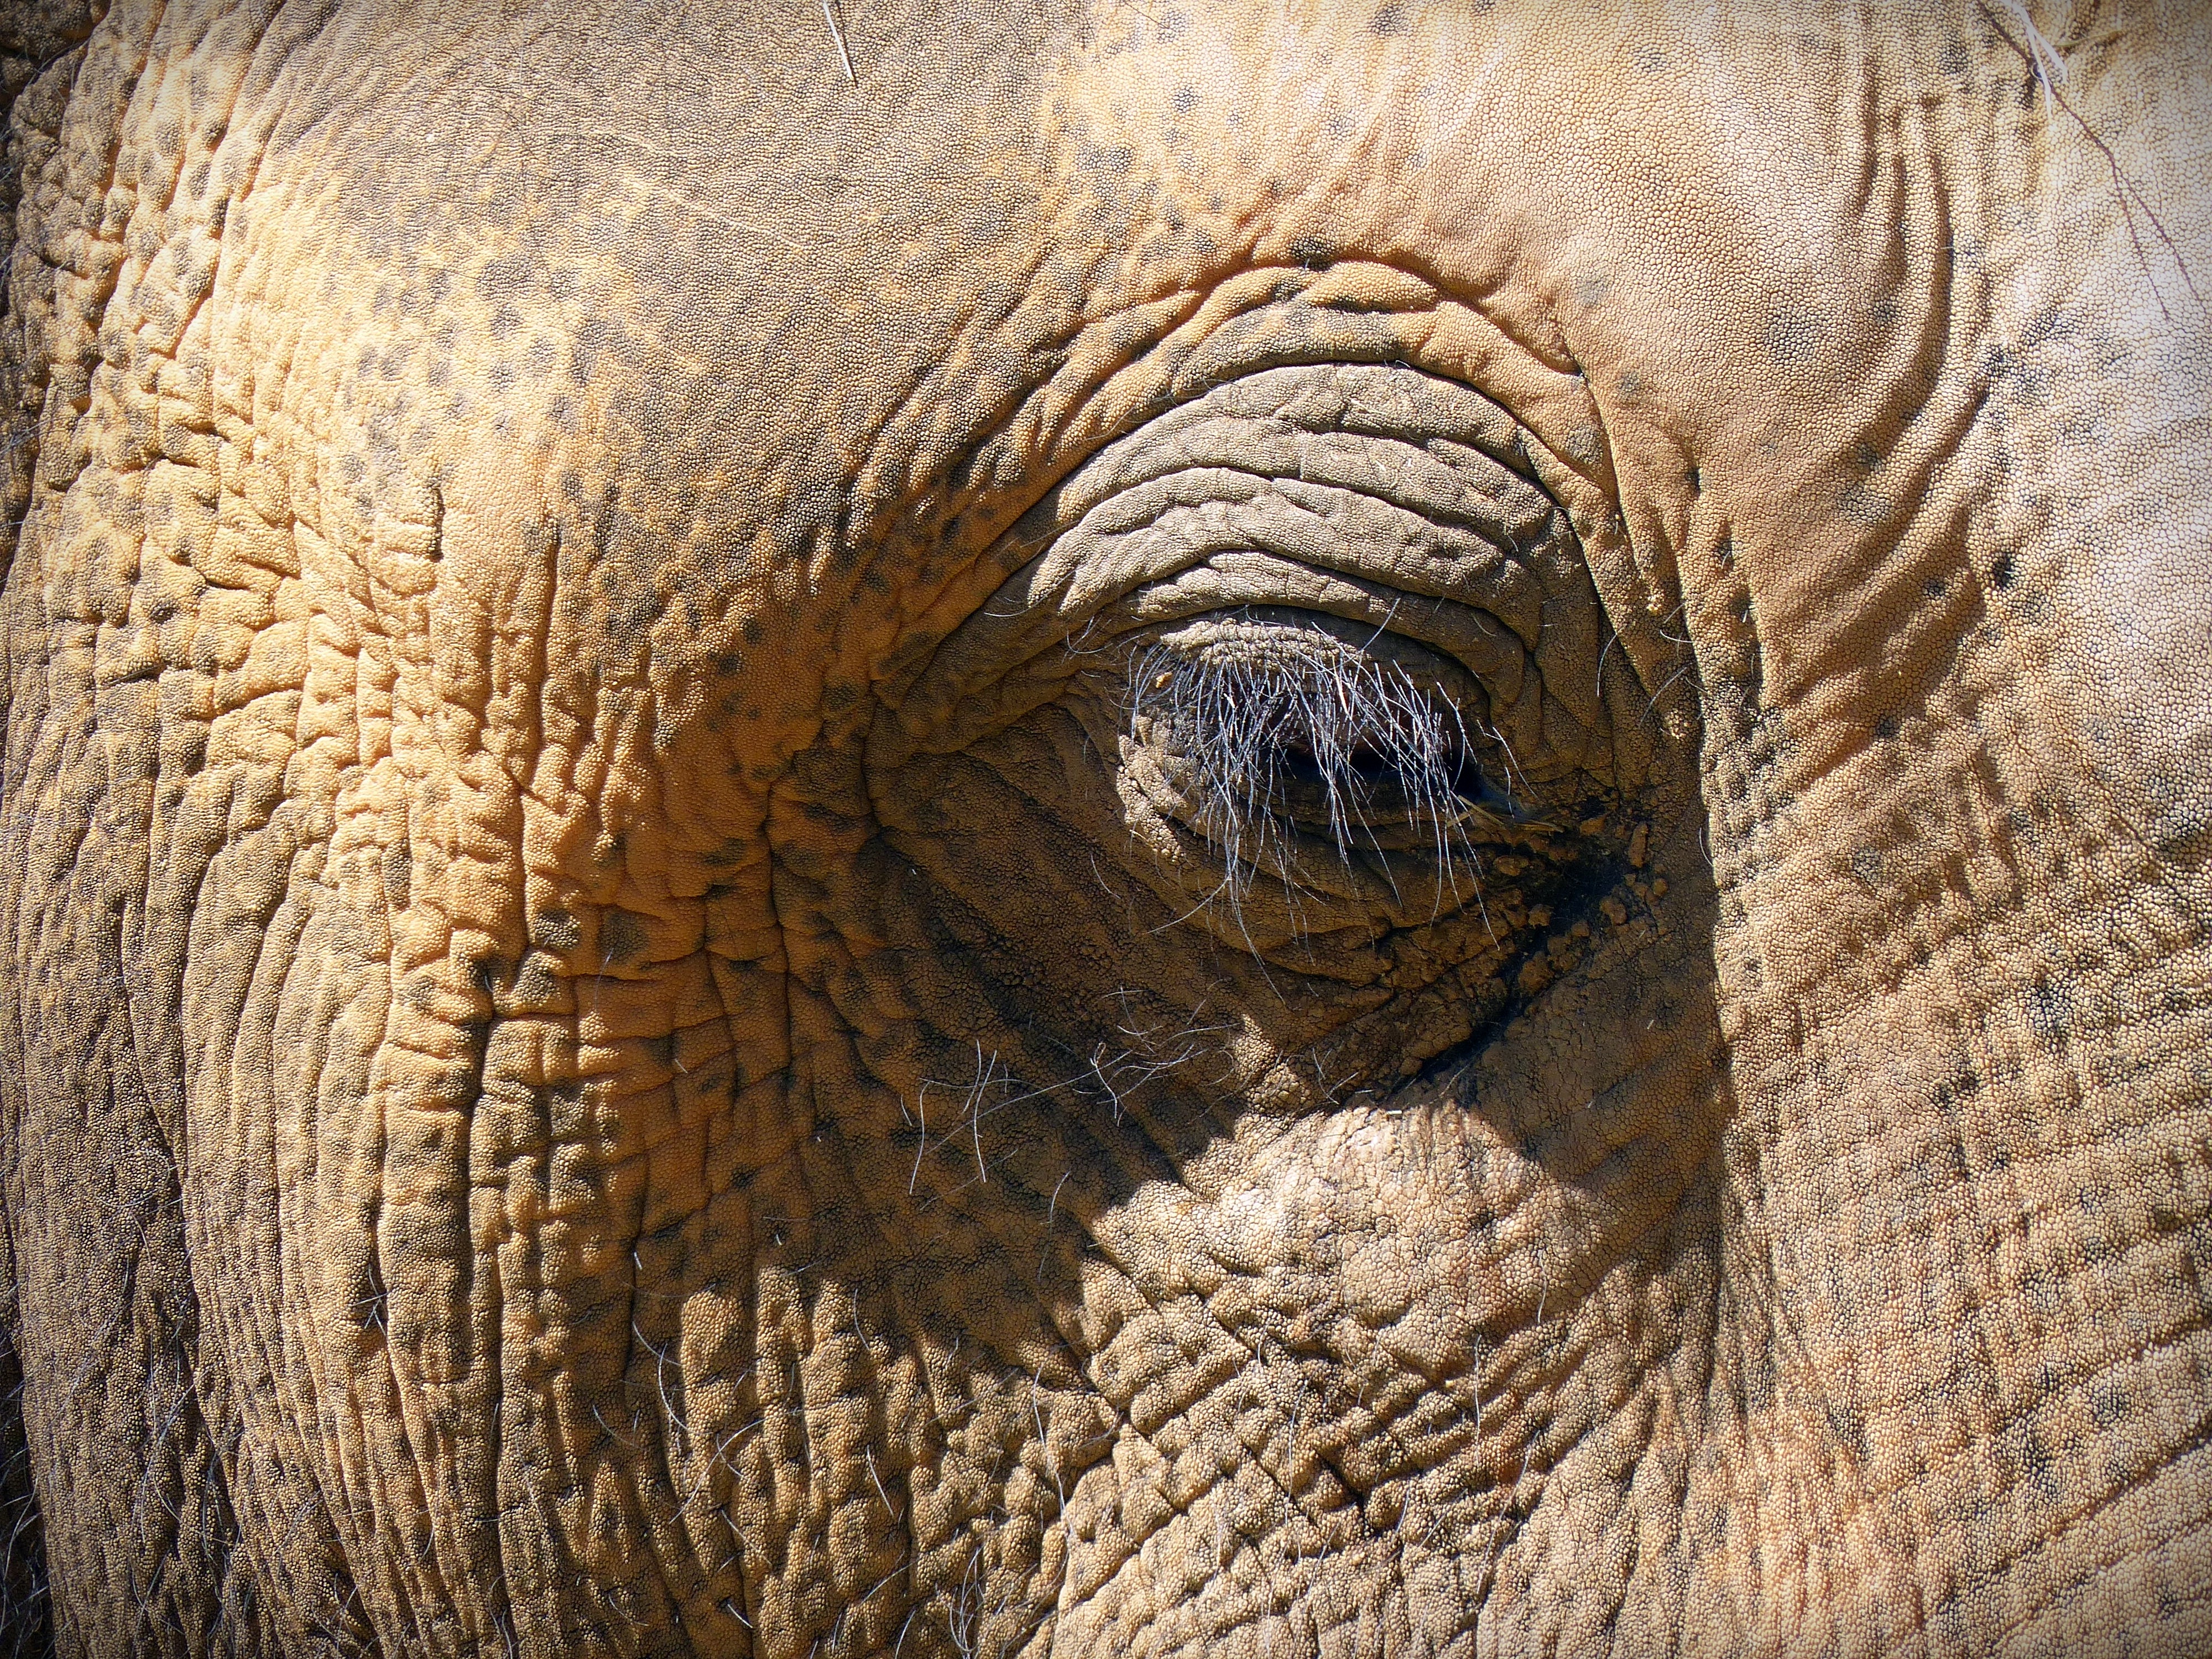
view, animal, wildlife, zoo, mammal, fauna, elephant, close up, eye, skin, vertebrate, eyelashes, wrinkled, indian elephant, african elephant, elephant eye, elephants and mammoths